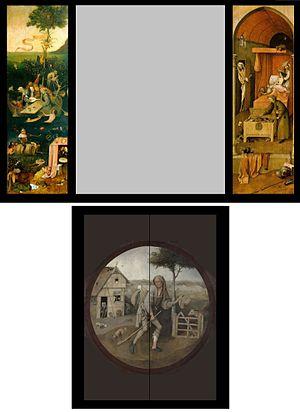
Reconstitution du Triptyque du vagabond.
Triptyque du vagabond, ou Triptyque du pèlerinage de la vie, est le nom donné à un polyptyque peint par Jérôme Bosch entre 1500 et 1516.